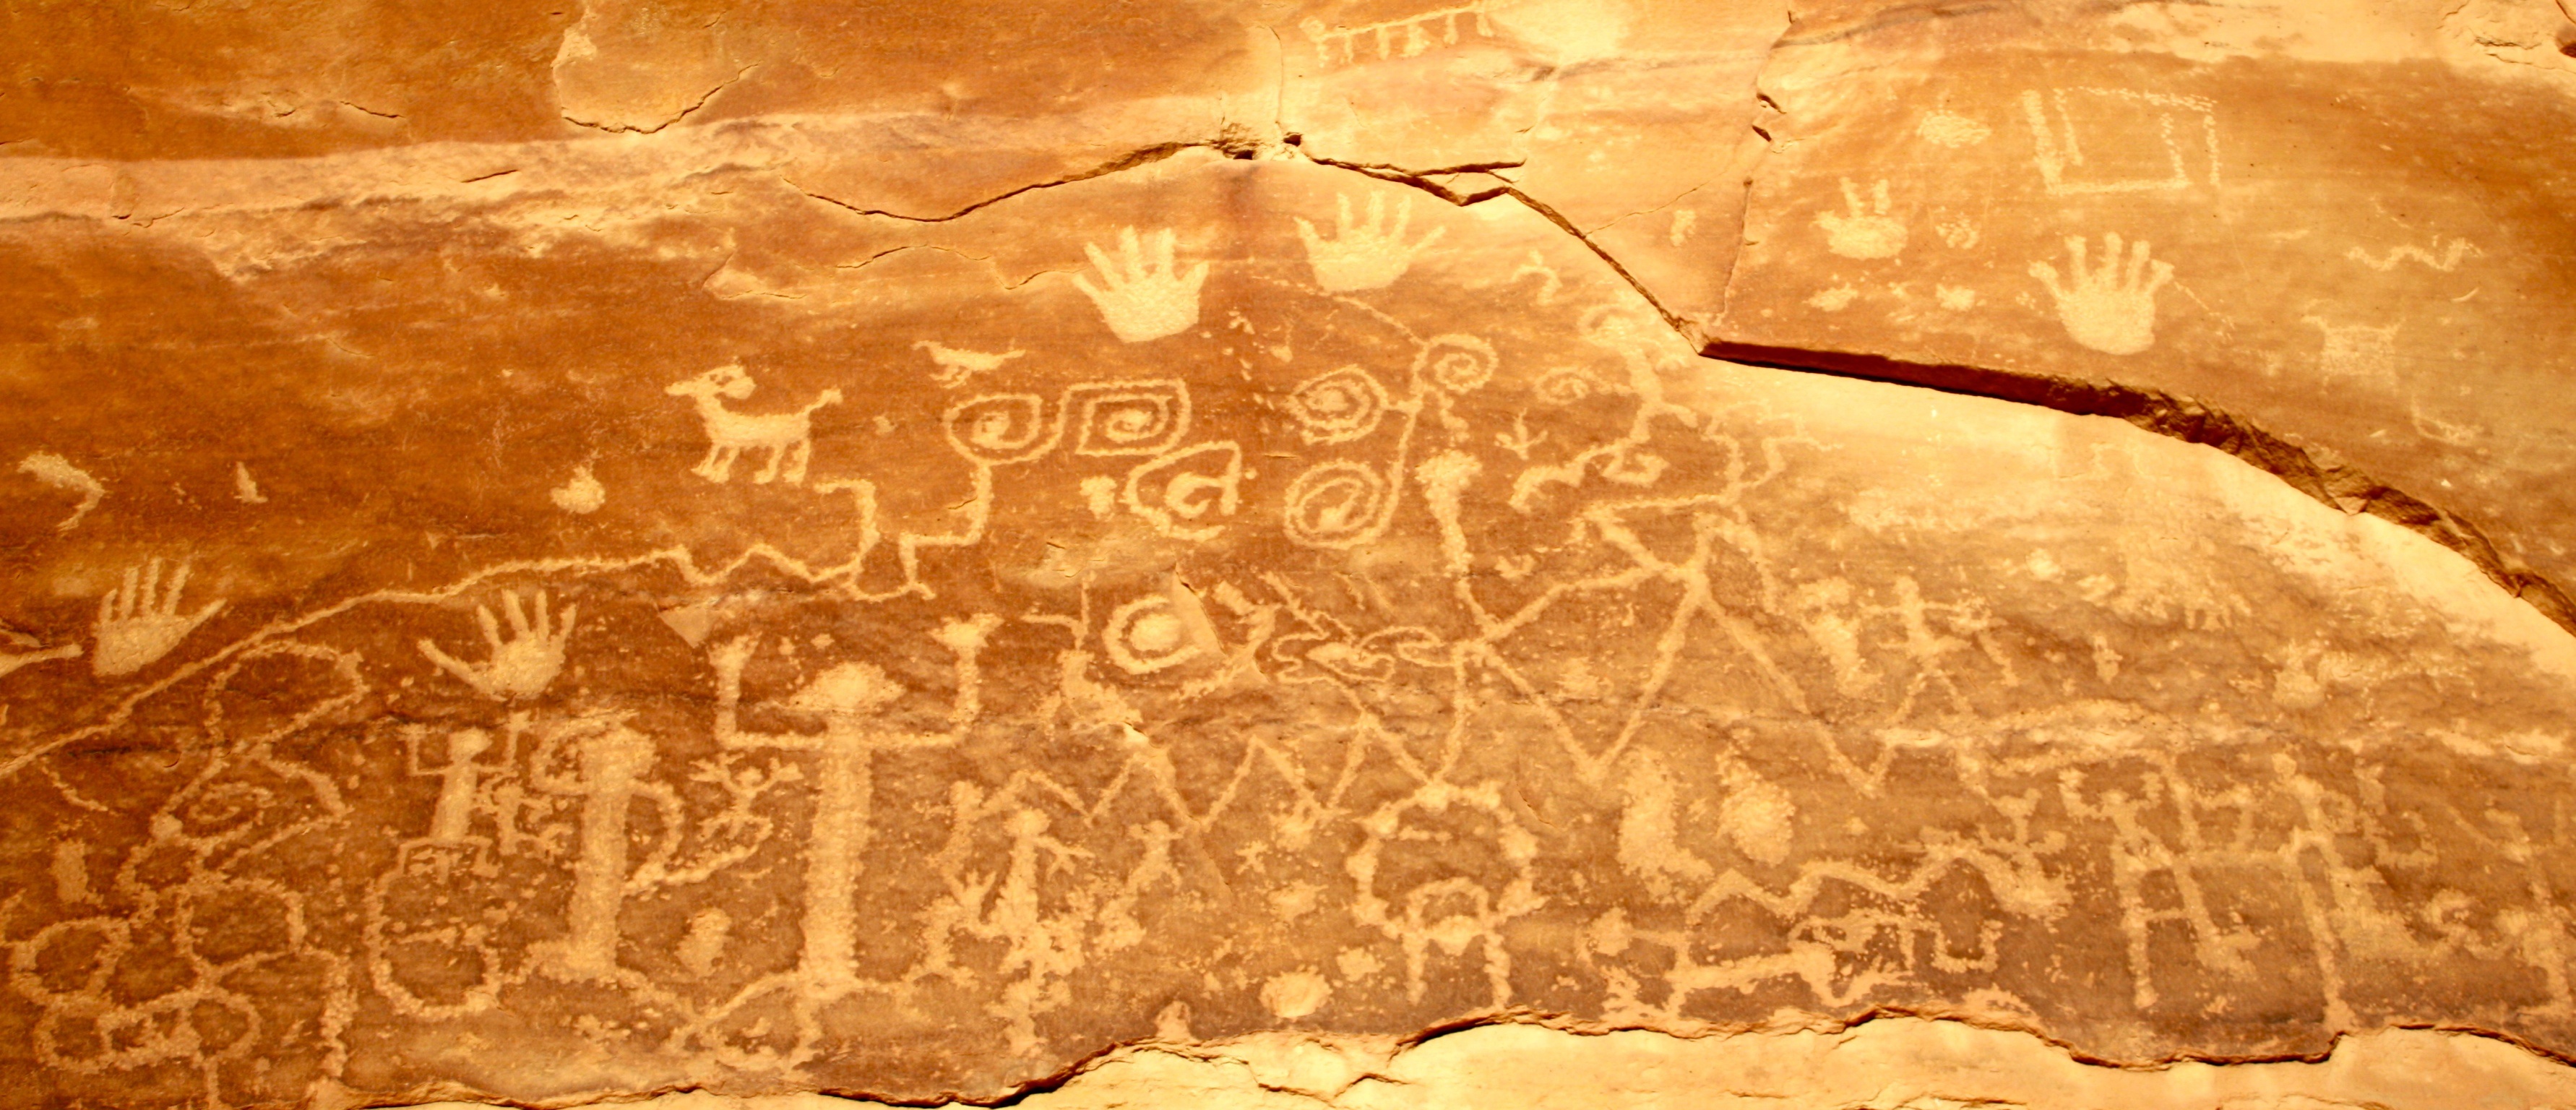
nature, sand, rock, texture, wall, stone, formation, cliff, cave, park, usa, america, soil, ancient, historic, ruin, dwelling, material, outdoors, native, national, geology, colorado, temple, archeology, culture, history, carving, indian, southwest, wadi, drawings, anasazi, kiva, ancient history